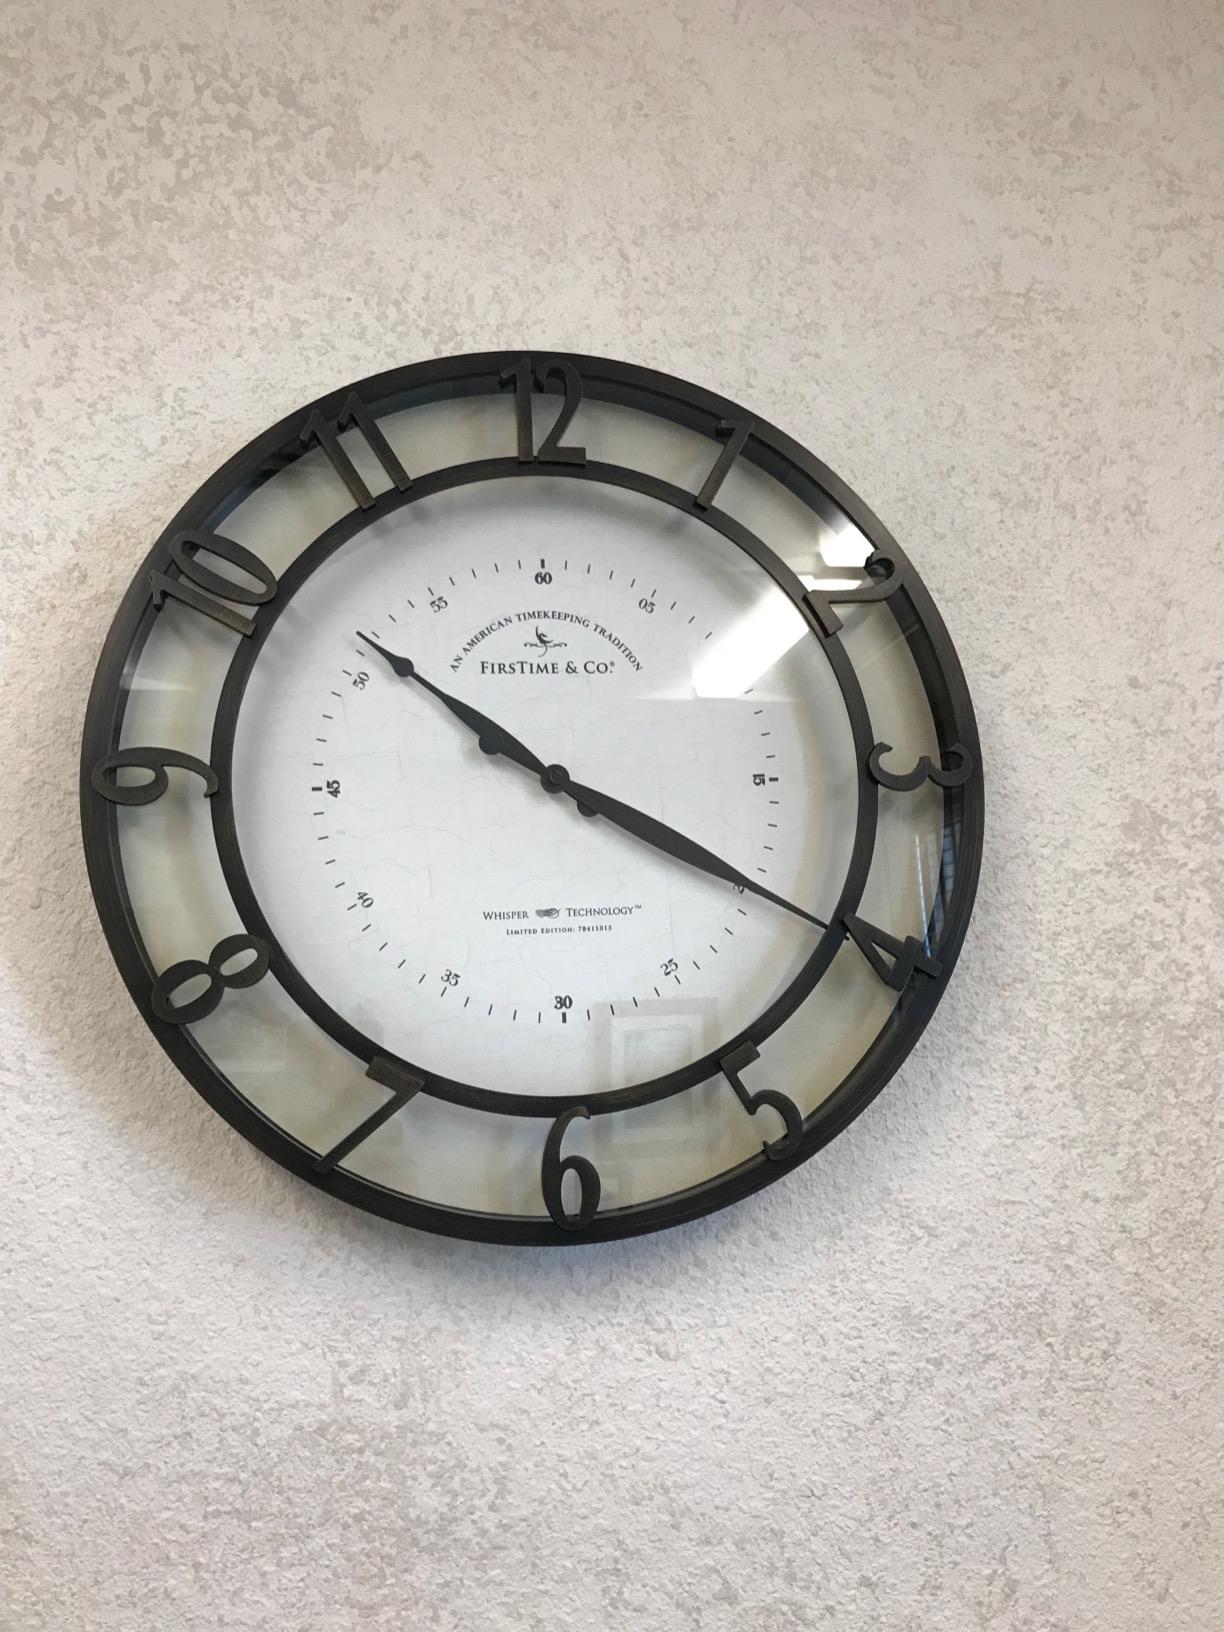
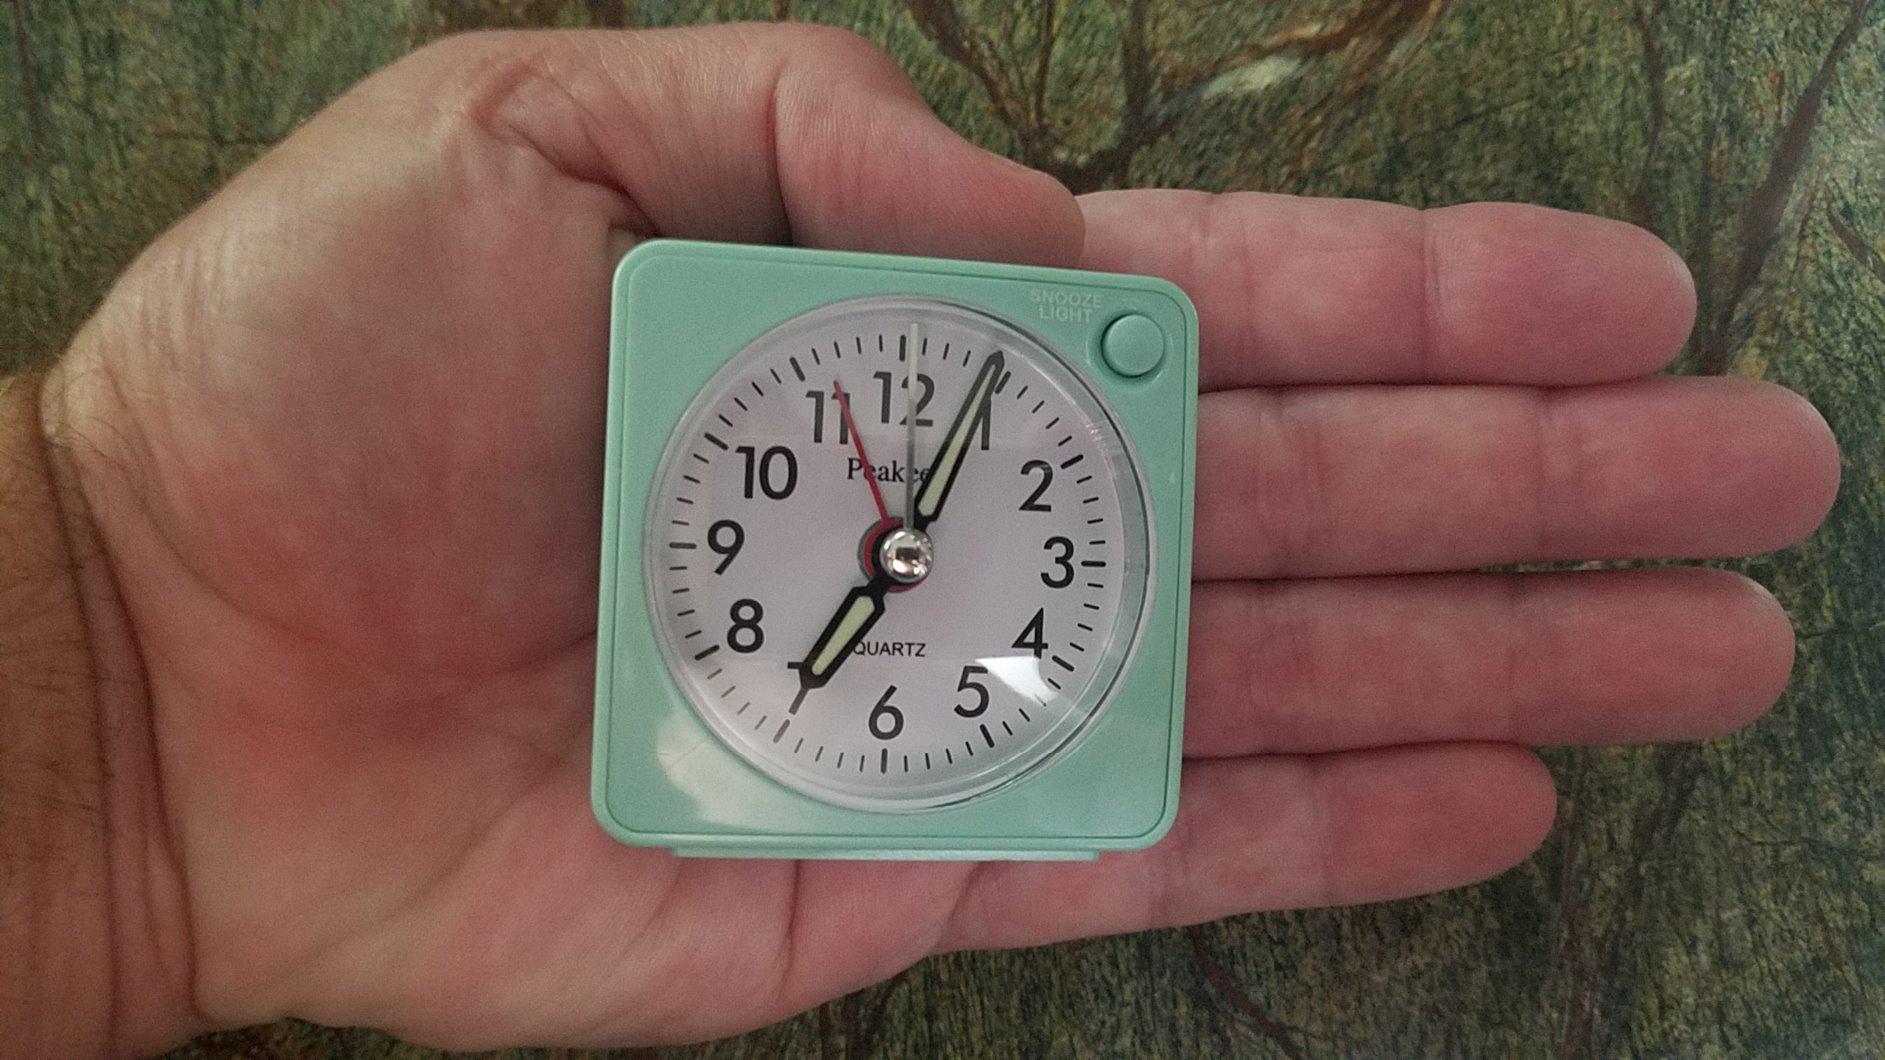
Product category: clock
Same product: no